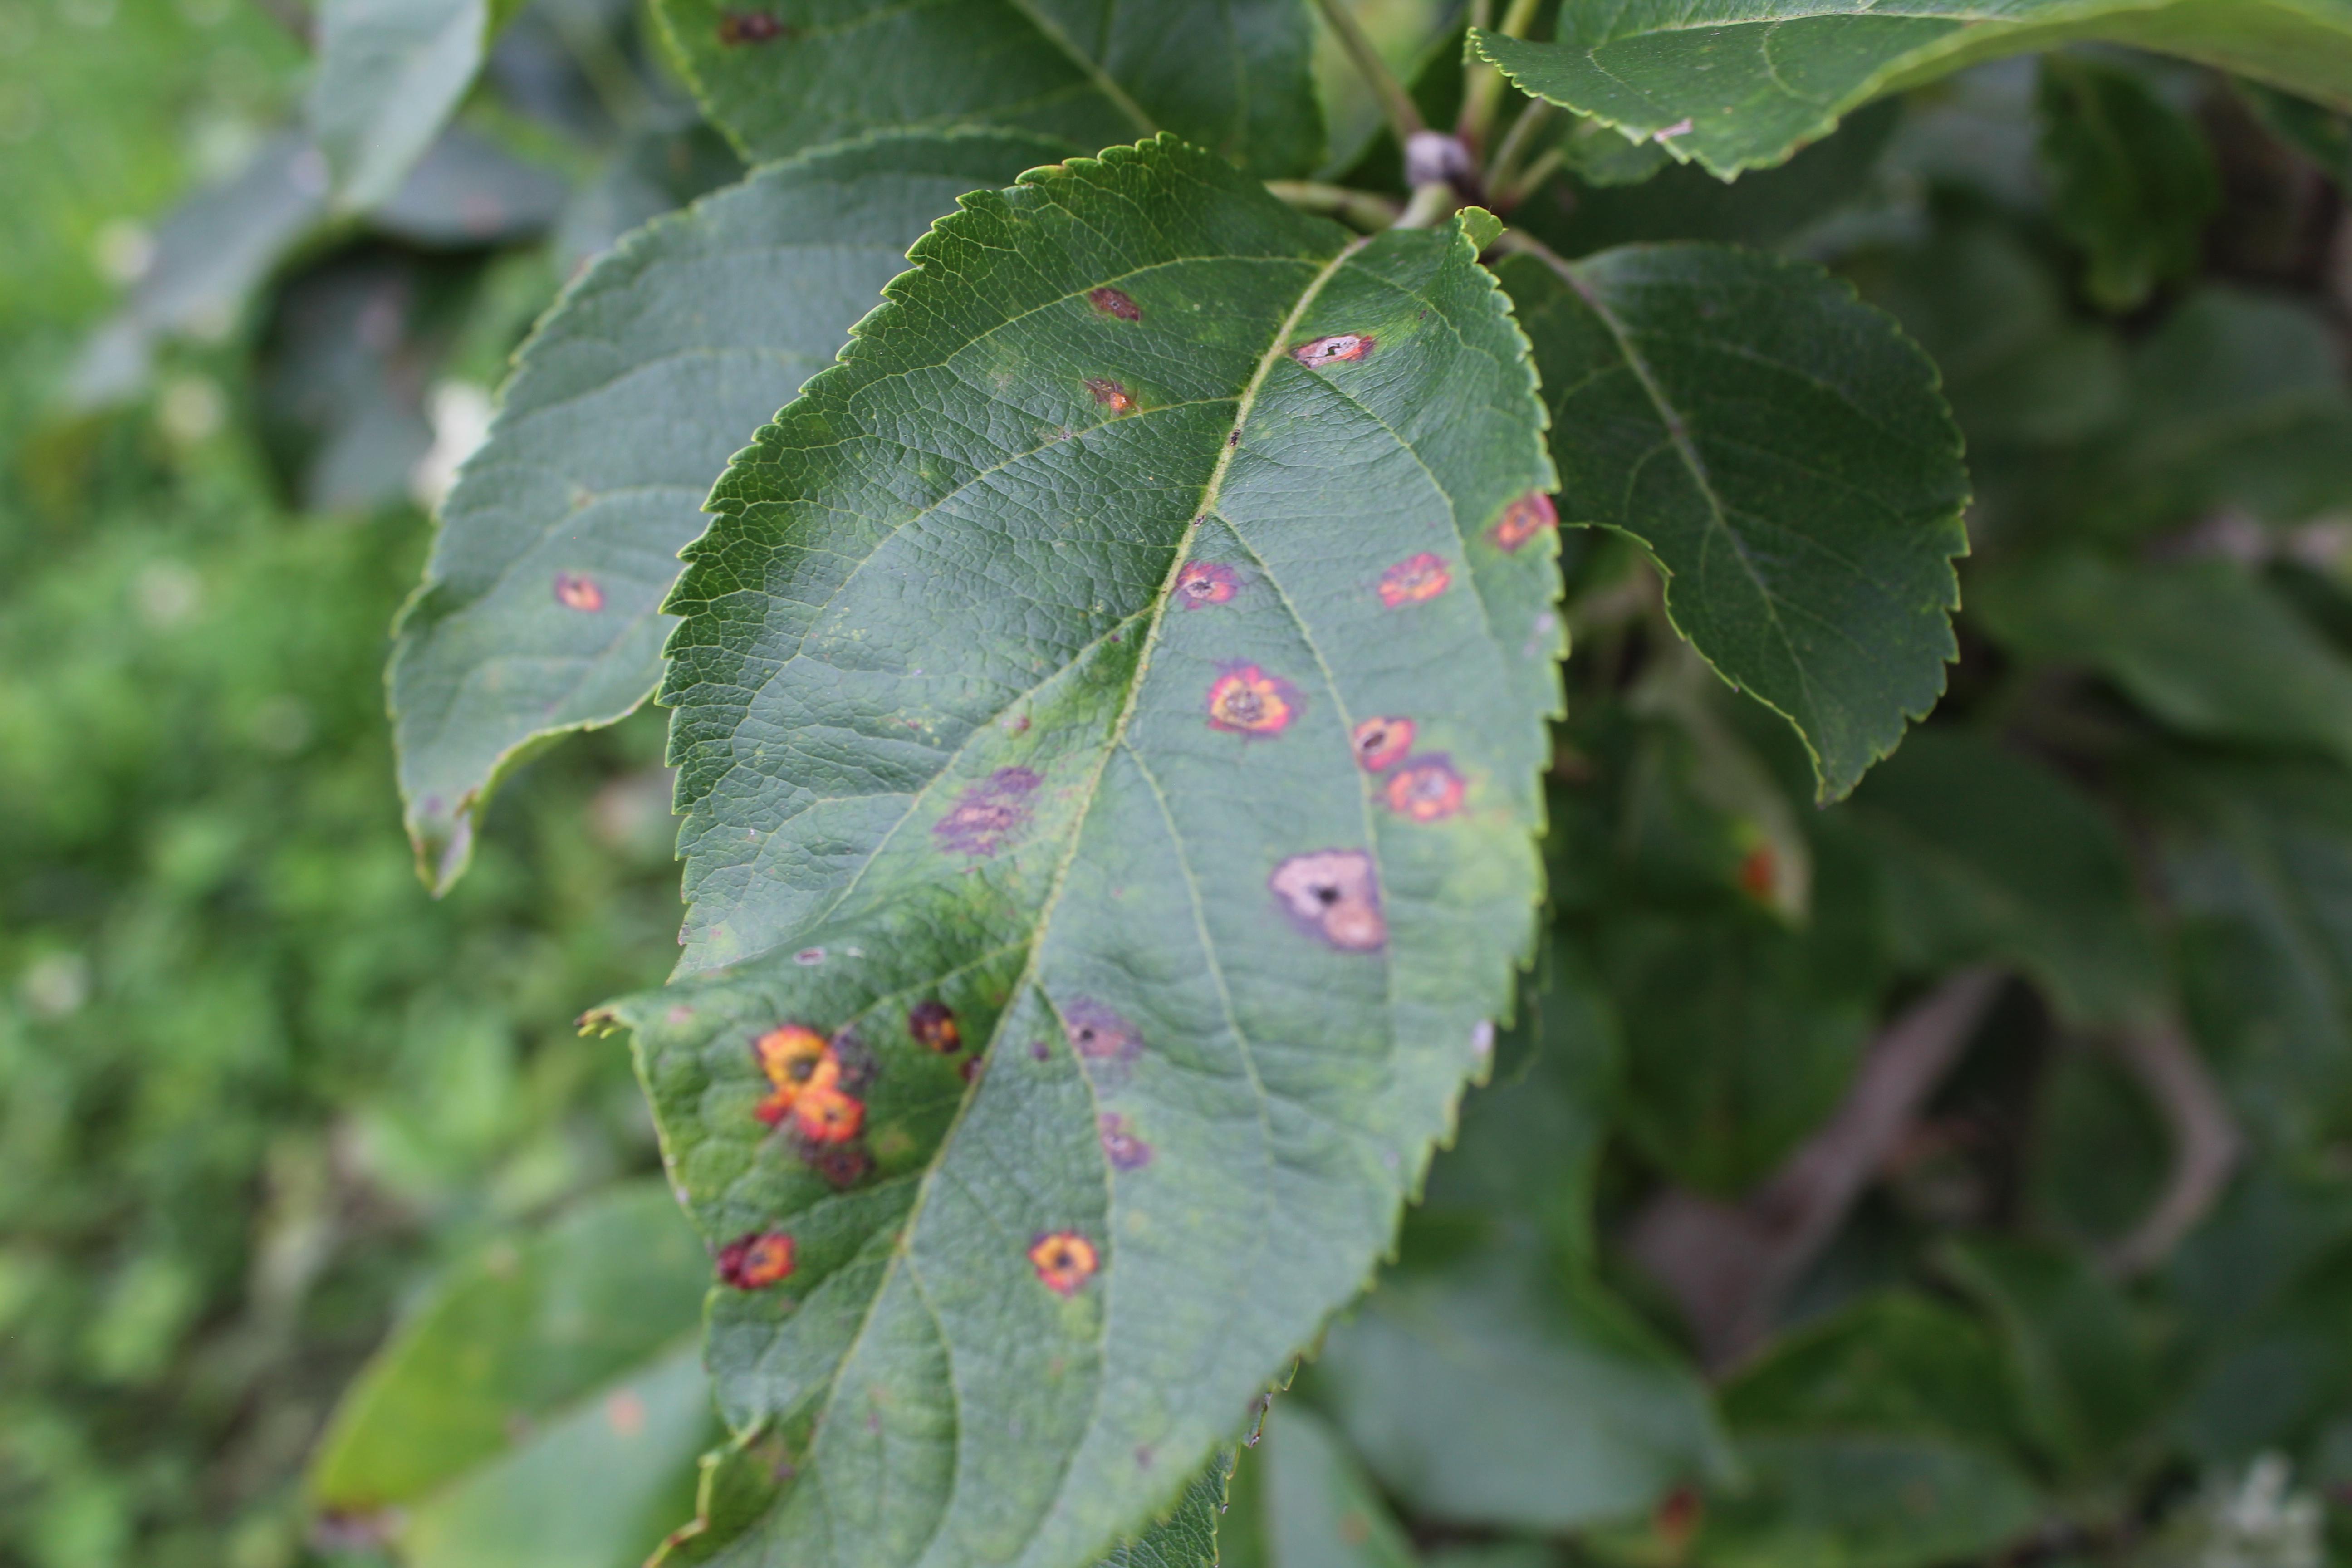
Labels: rust